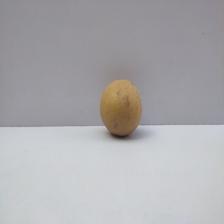
Size: Medium